JNR Class DE10

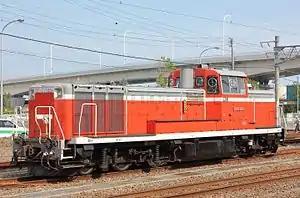
JR East DE10 1765 in September 2015

The is a class of Japanese C-B wheel arrangement diesel-hydraulic road switcher locomotives. 708 locomotives were built between 1966 and 1978. , 138 locomotives remained in operation.